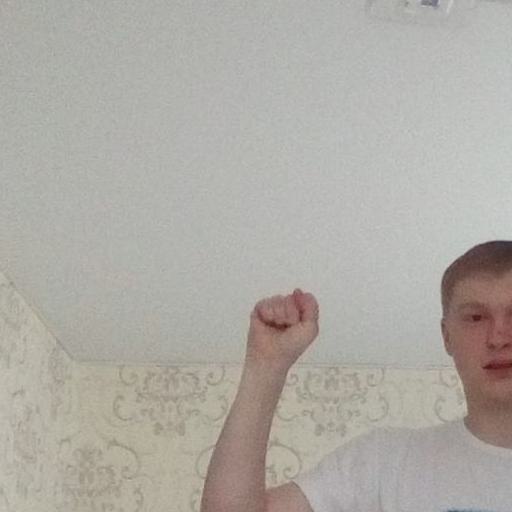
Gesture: fist